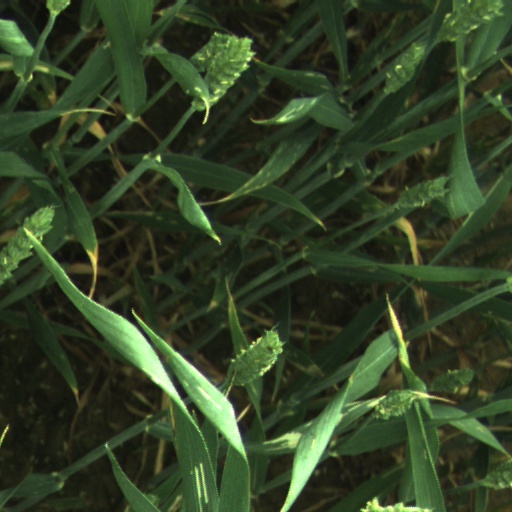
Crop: wheat